Lake Wayagamac

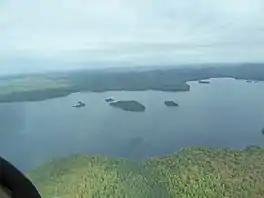

The Wayagamac Lake is located in the city of La Tuque in La Tuque (census division), in Mauricie, in Quebec, in Canada. Until 2006, the territory of the lake was part of the former unorganized territory of Petit-Lac-Wayagamac (Little Wayagamac Lake), before being merged to the La Tuque. The area of the lake is administered by the Zec de la Bessonne.